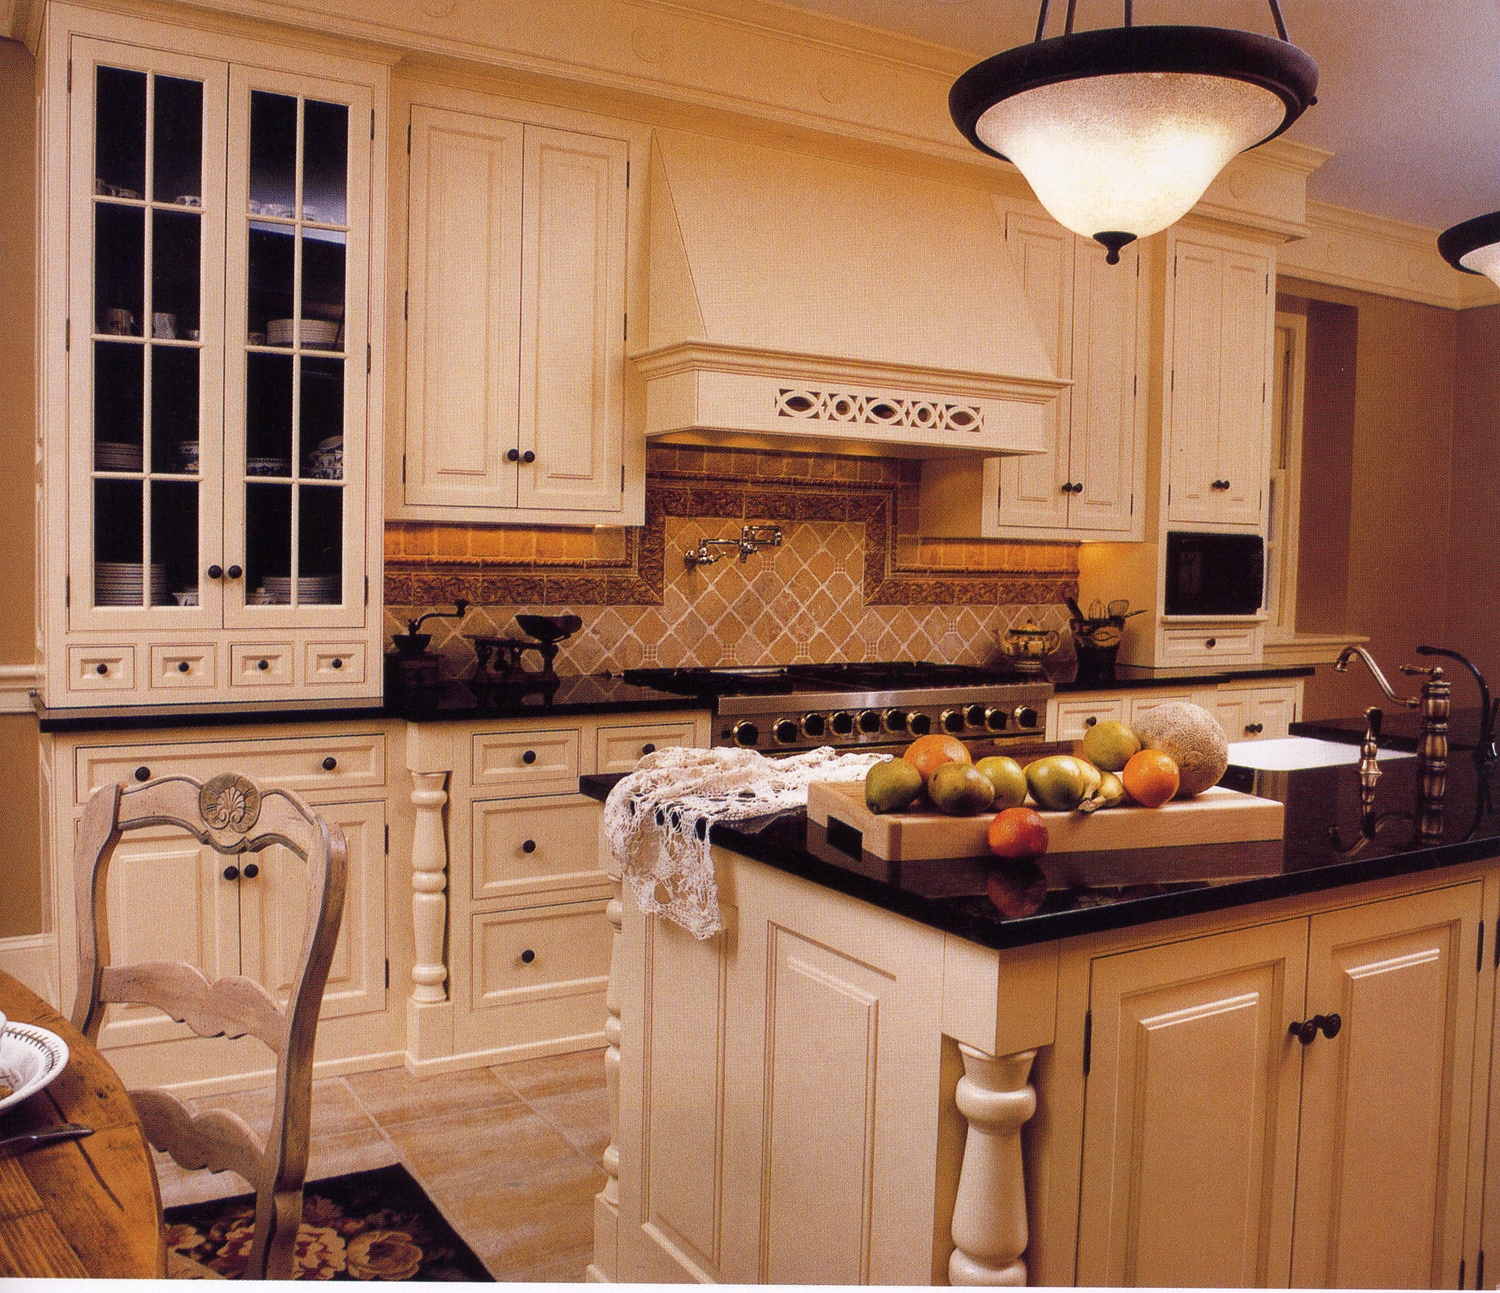
Room type: kitchen